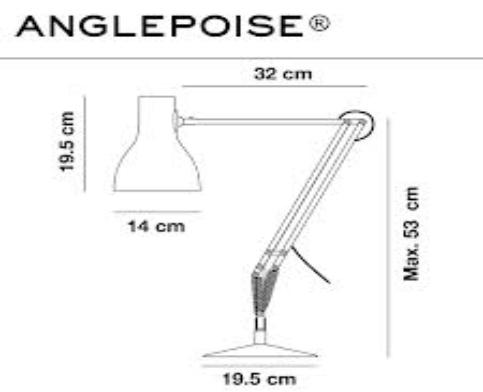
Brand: anglepoise
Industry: Necessities